1st Interceptor and Strike Fighter Squadron (Brazil)

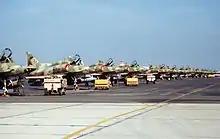
Kuwaiti Air Force A-4KUs

The Brazilian Navy decided to directly obtain a batch of interceptors instead of the slower route, which would be to first acquire training aircraft. The chosen model would need compatibility with "Minas Gerais" and equivalence to the Super Étendard of the Argentine Navy. The options considered were the Étendard itself or the A-4 Skyhawk. The Skyhawk was chosen as an "opportunity purchase", taking advantage of the offer of retired models from the Kuwait Air Force with many spare parts and good condition: an average of 1,700 flight hours, without exhausting on-board operations, and, thanks to the desert conditions, little corrosion. An opposing argument was that obsolete planes would end up unusable due to the lack of logistical support.